5-HT2C receptor agonist

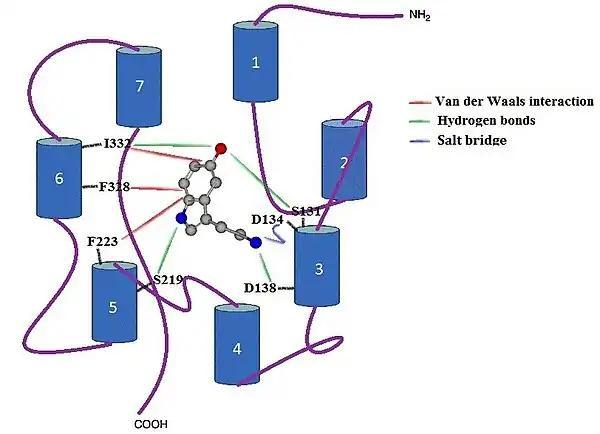
Figure 3. Outline of the 5-HT receptor. The most important contacts when serotonin binds are with residues in TM helixes 3, 5, and 6.

In the drug discovery process of a 5-HT agonist, a pharmacophore module has been used to discover novel 5-HT receptor ligands. The pharmacophore has four features; one aromatic ring, two hydrophobic features and one positive ionizable feature. Figure 4 shows an example of a compound that fits the agonist pharmacophore perfectly. The nitrogen atom of piperazine fits the positive ionizable feature, the benzofuran part fits the aromatic ring and one hydrophobic, and the trifluoromethane part fits another hydrophobic feature of the pharmacophore.